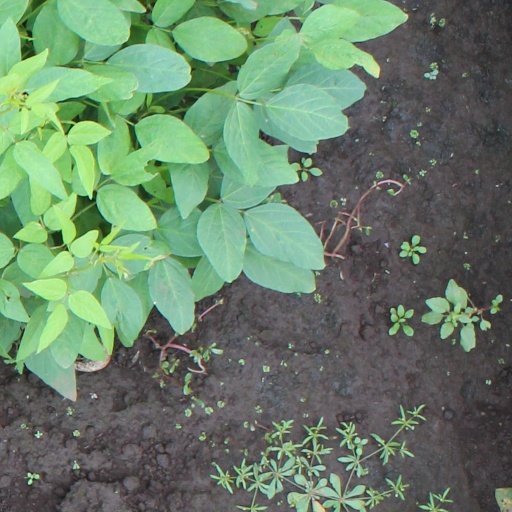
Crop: soybean